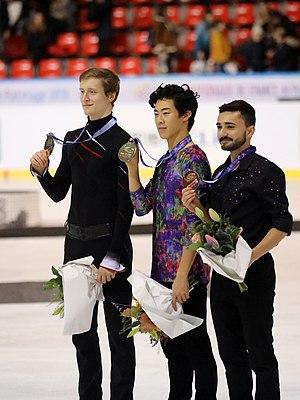
Internationaux de France 2019